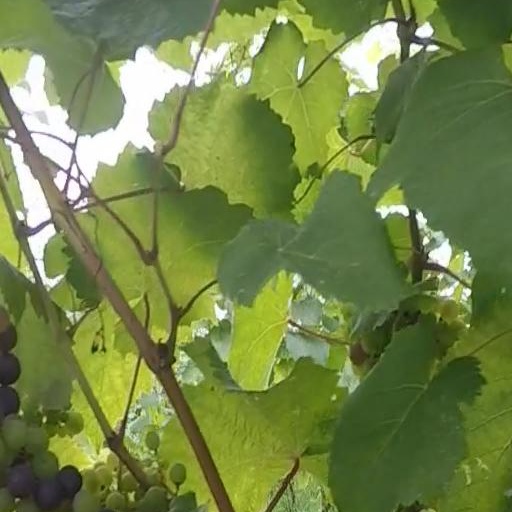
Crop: grape